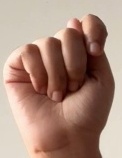
ASL sign: T